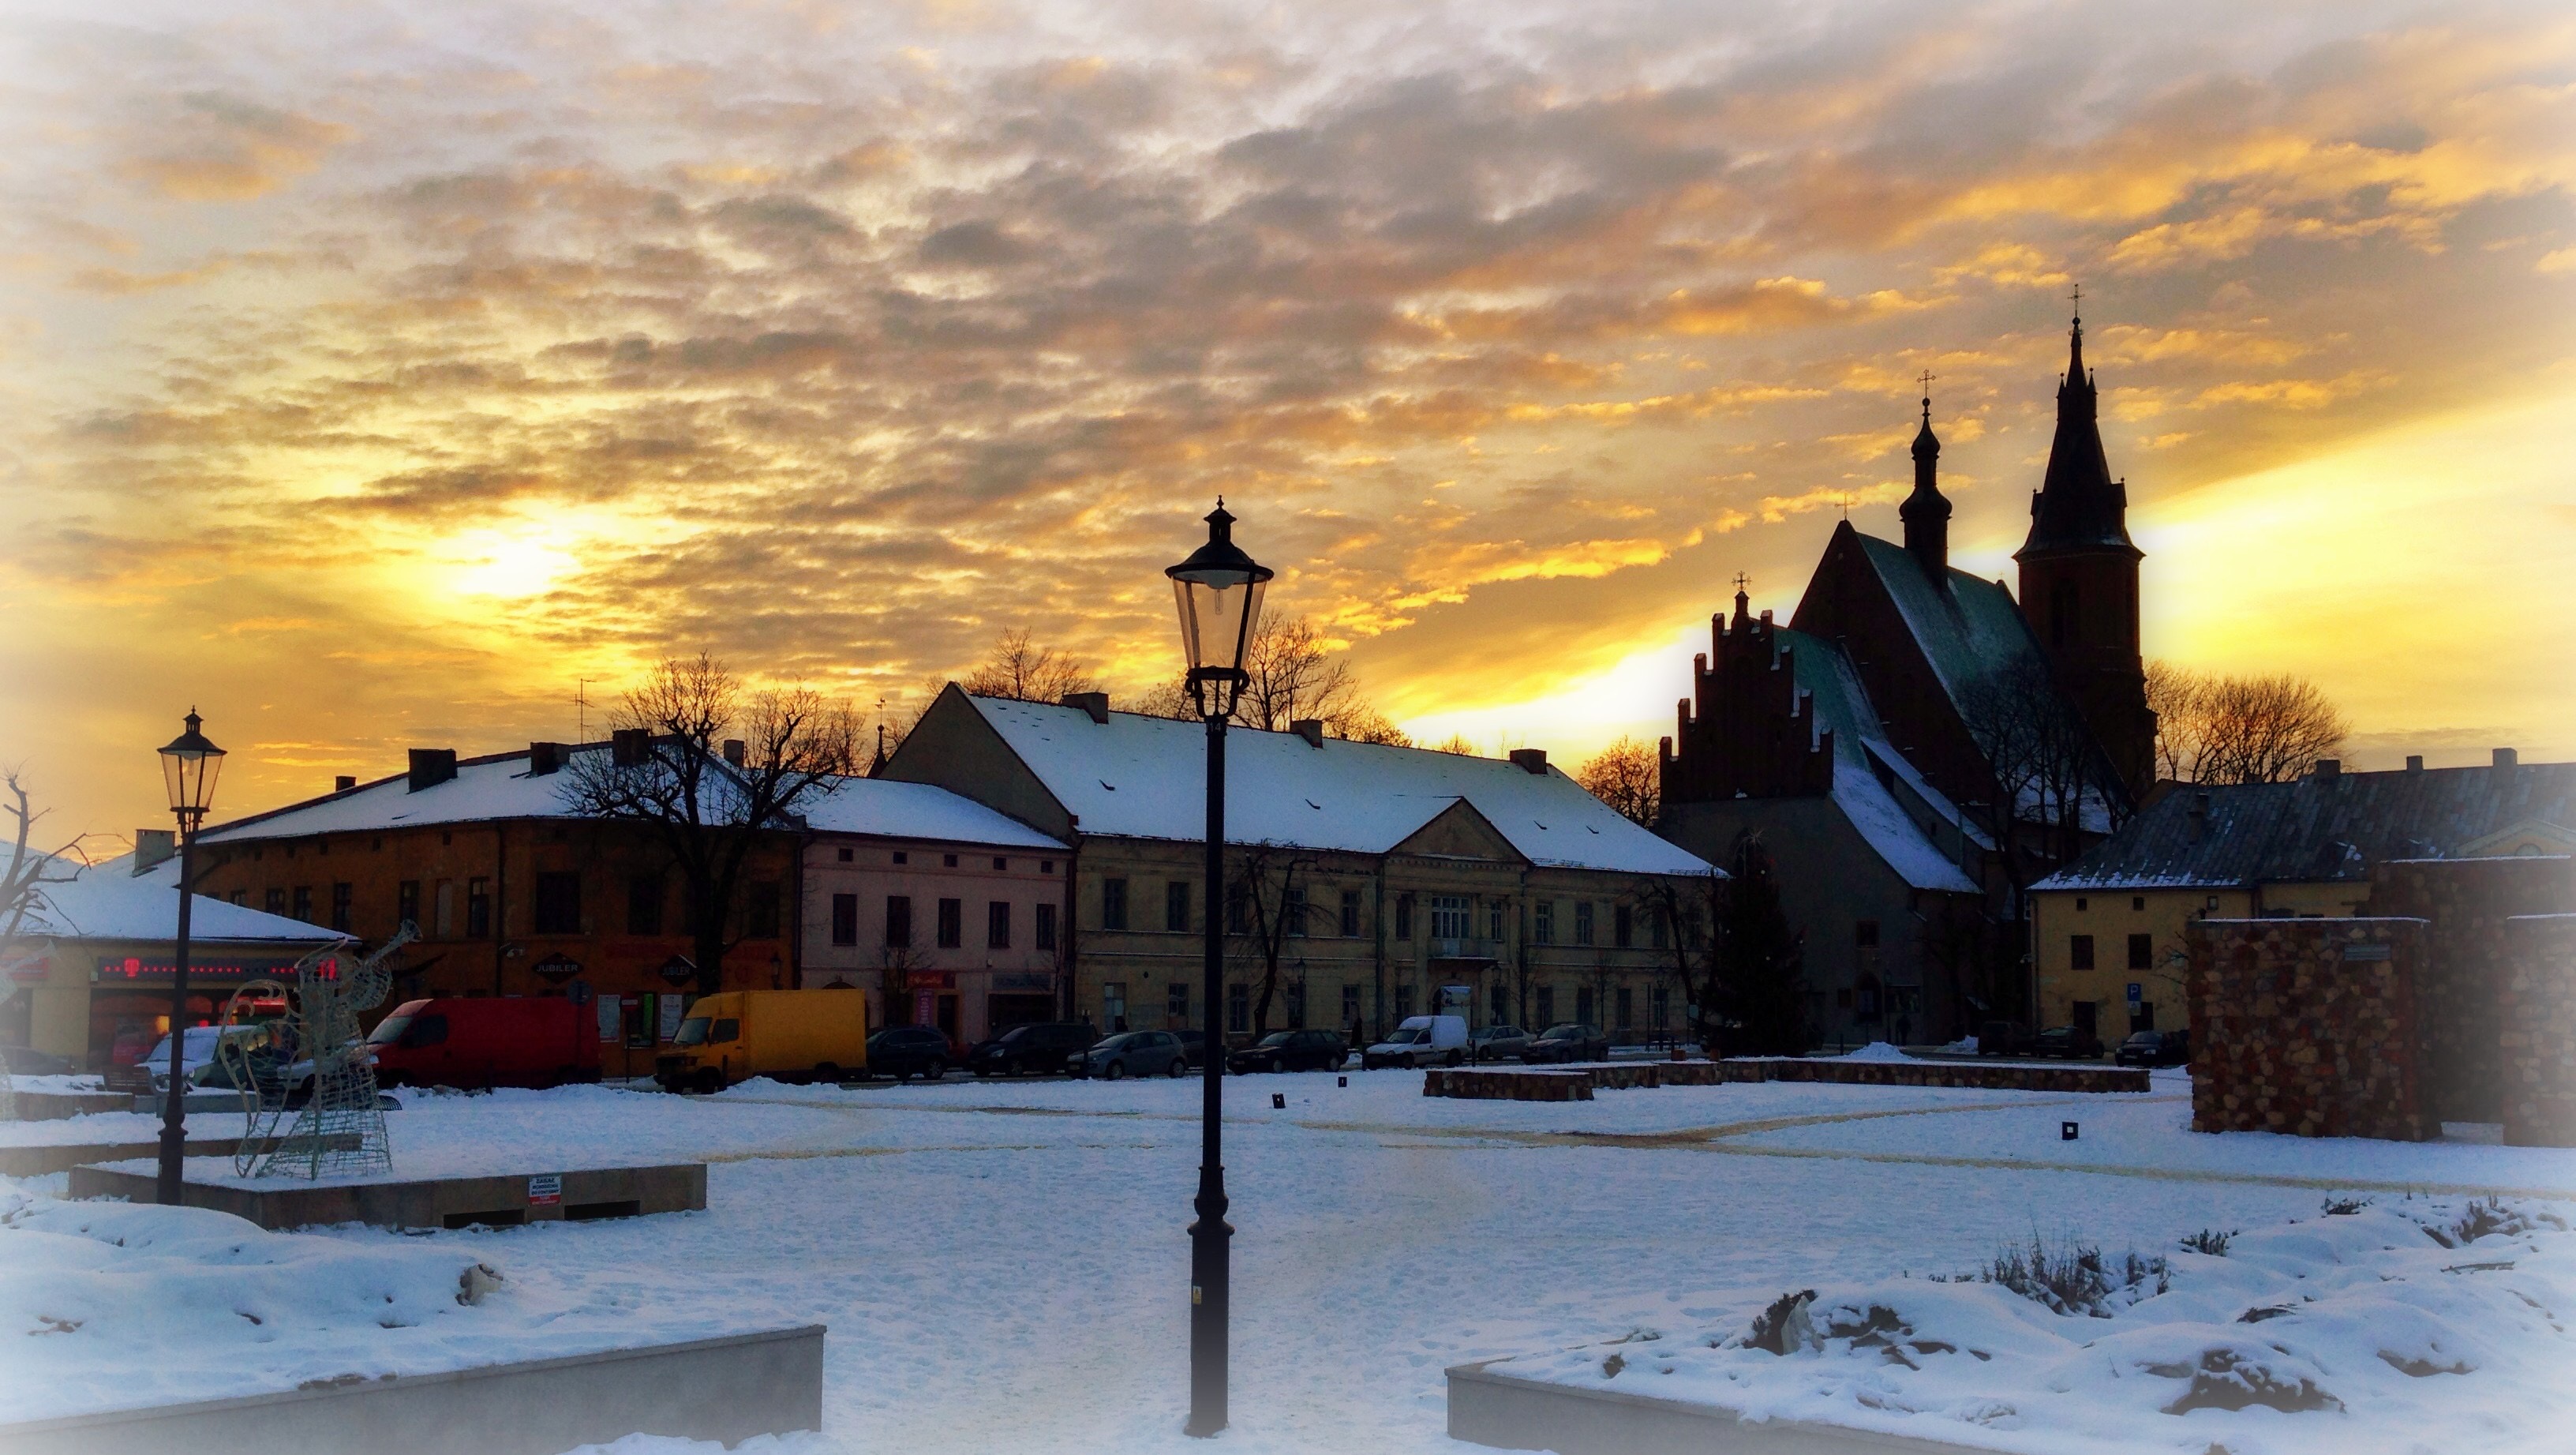
snow, winter, sky, sunset, morning, town, city, cityscape, evening, weather, trip, season, clouds, tour, poland, olkusz, the market